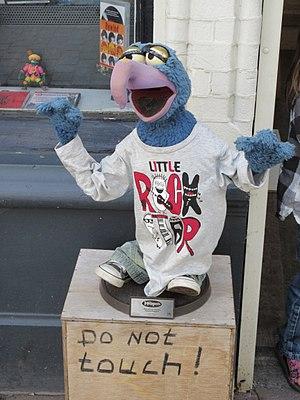
Gonzo est un personnage du Muppet Show, casse-cou qui fait tout pour se faire remarquer. Il apparaît à la fin du générique avec une trompette mal embouchée. À chaque fin de générique d'ouverture, il tente de jouer la note finale mais sa tentative se voit à chaque fois entravée par quelque avatar, ce qui constitue le premier gag de l'épisode.